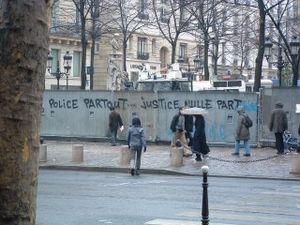
Tags devant la fr:Sorbonne pendant les manifestations anti CPE de mars 2006. Photo personnelle Anne97432
Le militantisme est une forme d'engagement collectif à une cause de nature morale, religieuse, sociale, politique, associative ou syndicale souvent en vue de protester contre ce qui est perçu comme une injustice.